Nathan Ross (producer)

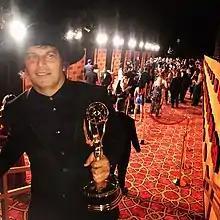
Ross at The 69th Annual Emmy Awards, 2017

Ross grew up in Northbrook, Il and graduated from Glenbrook North High School. He is an Indiana University and University of Illinois Chicago - School of Law graduate.